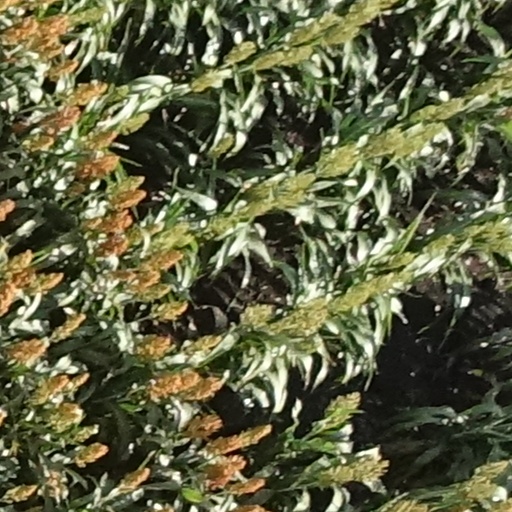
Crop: sorghum